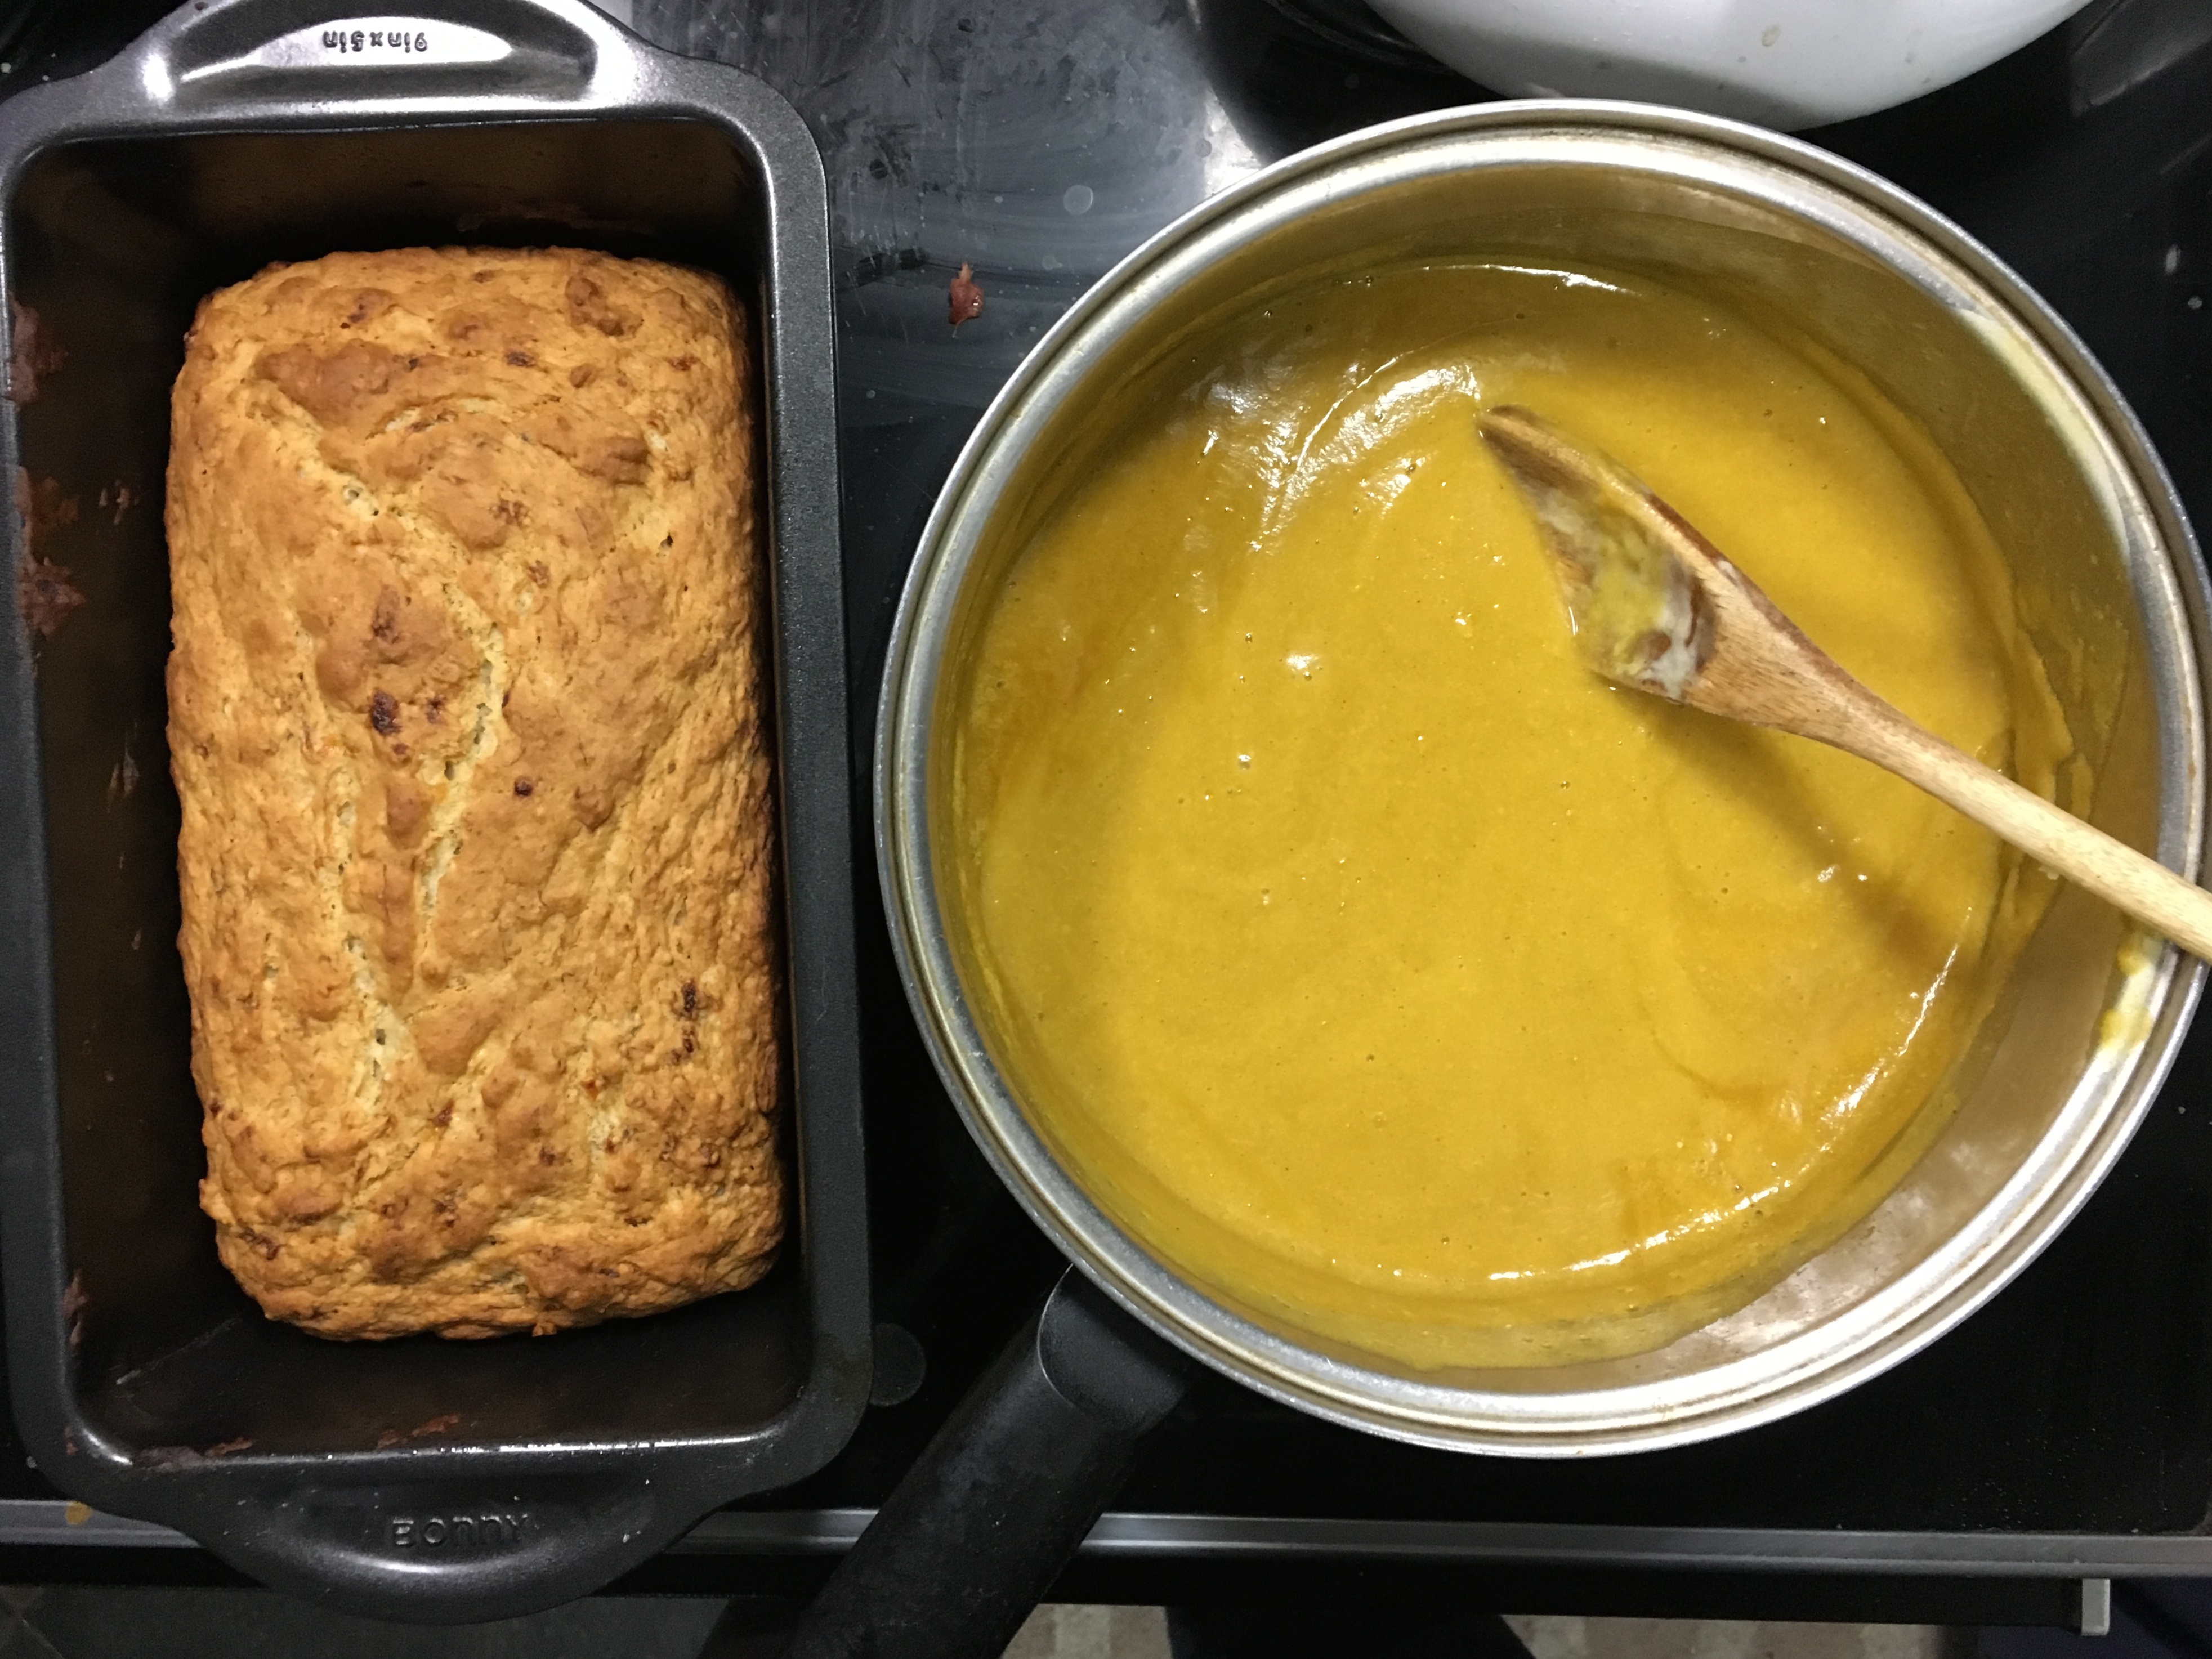
dish, meal, food, produce, vegetable, breakfast, baking, dessert, baked goods, flowering plant, land plant